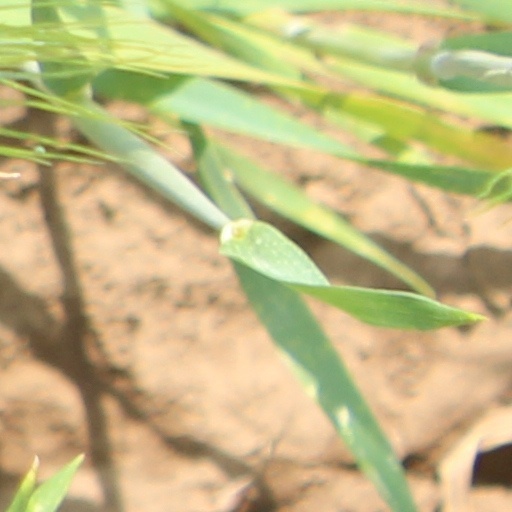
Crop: wheat